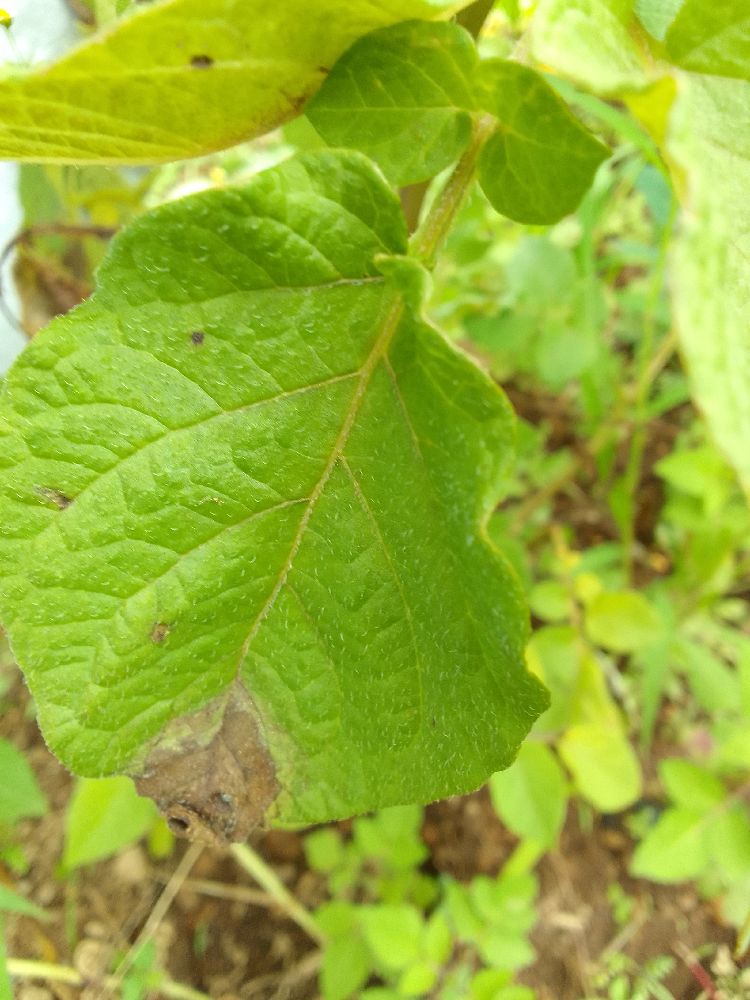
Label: Late blight